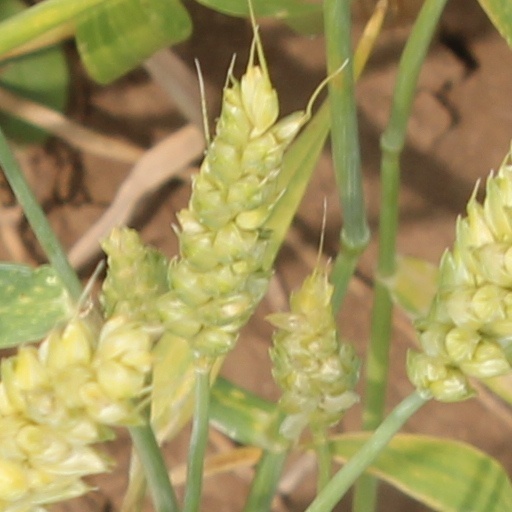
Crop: wheat